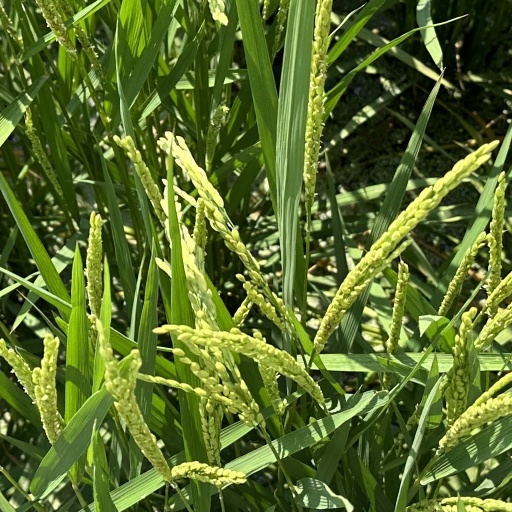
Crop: rice